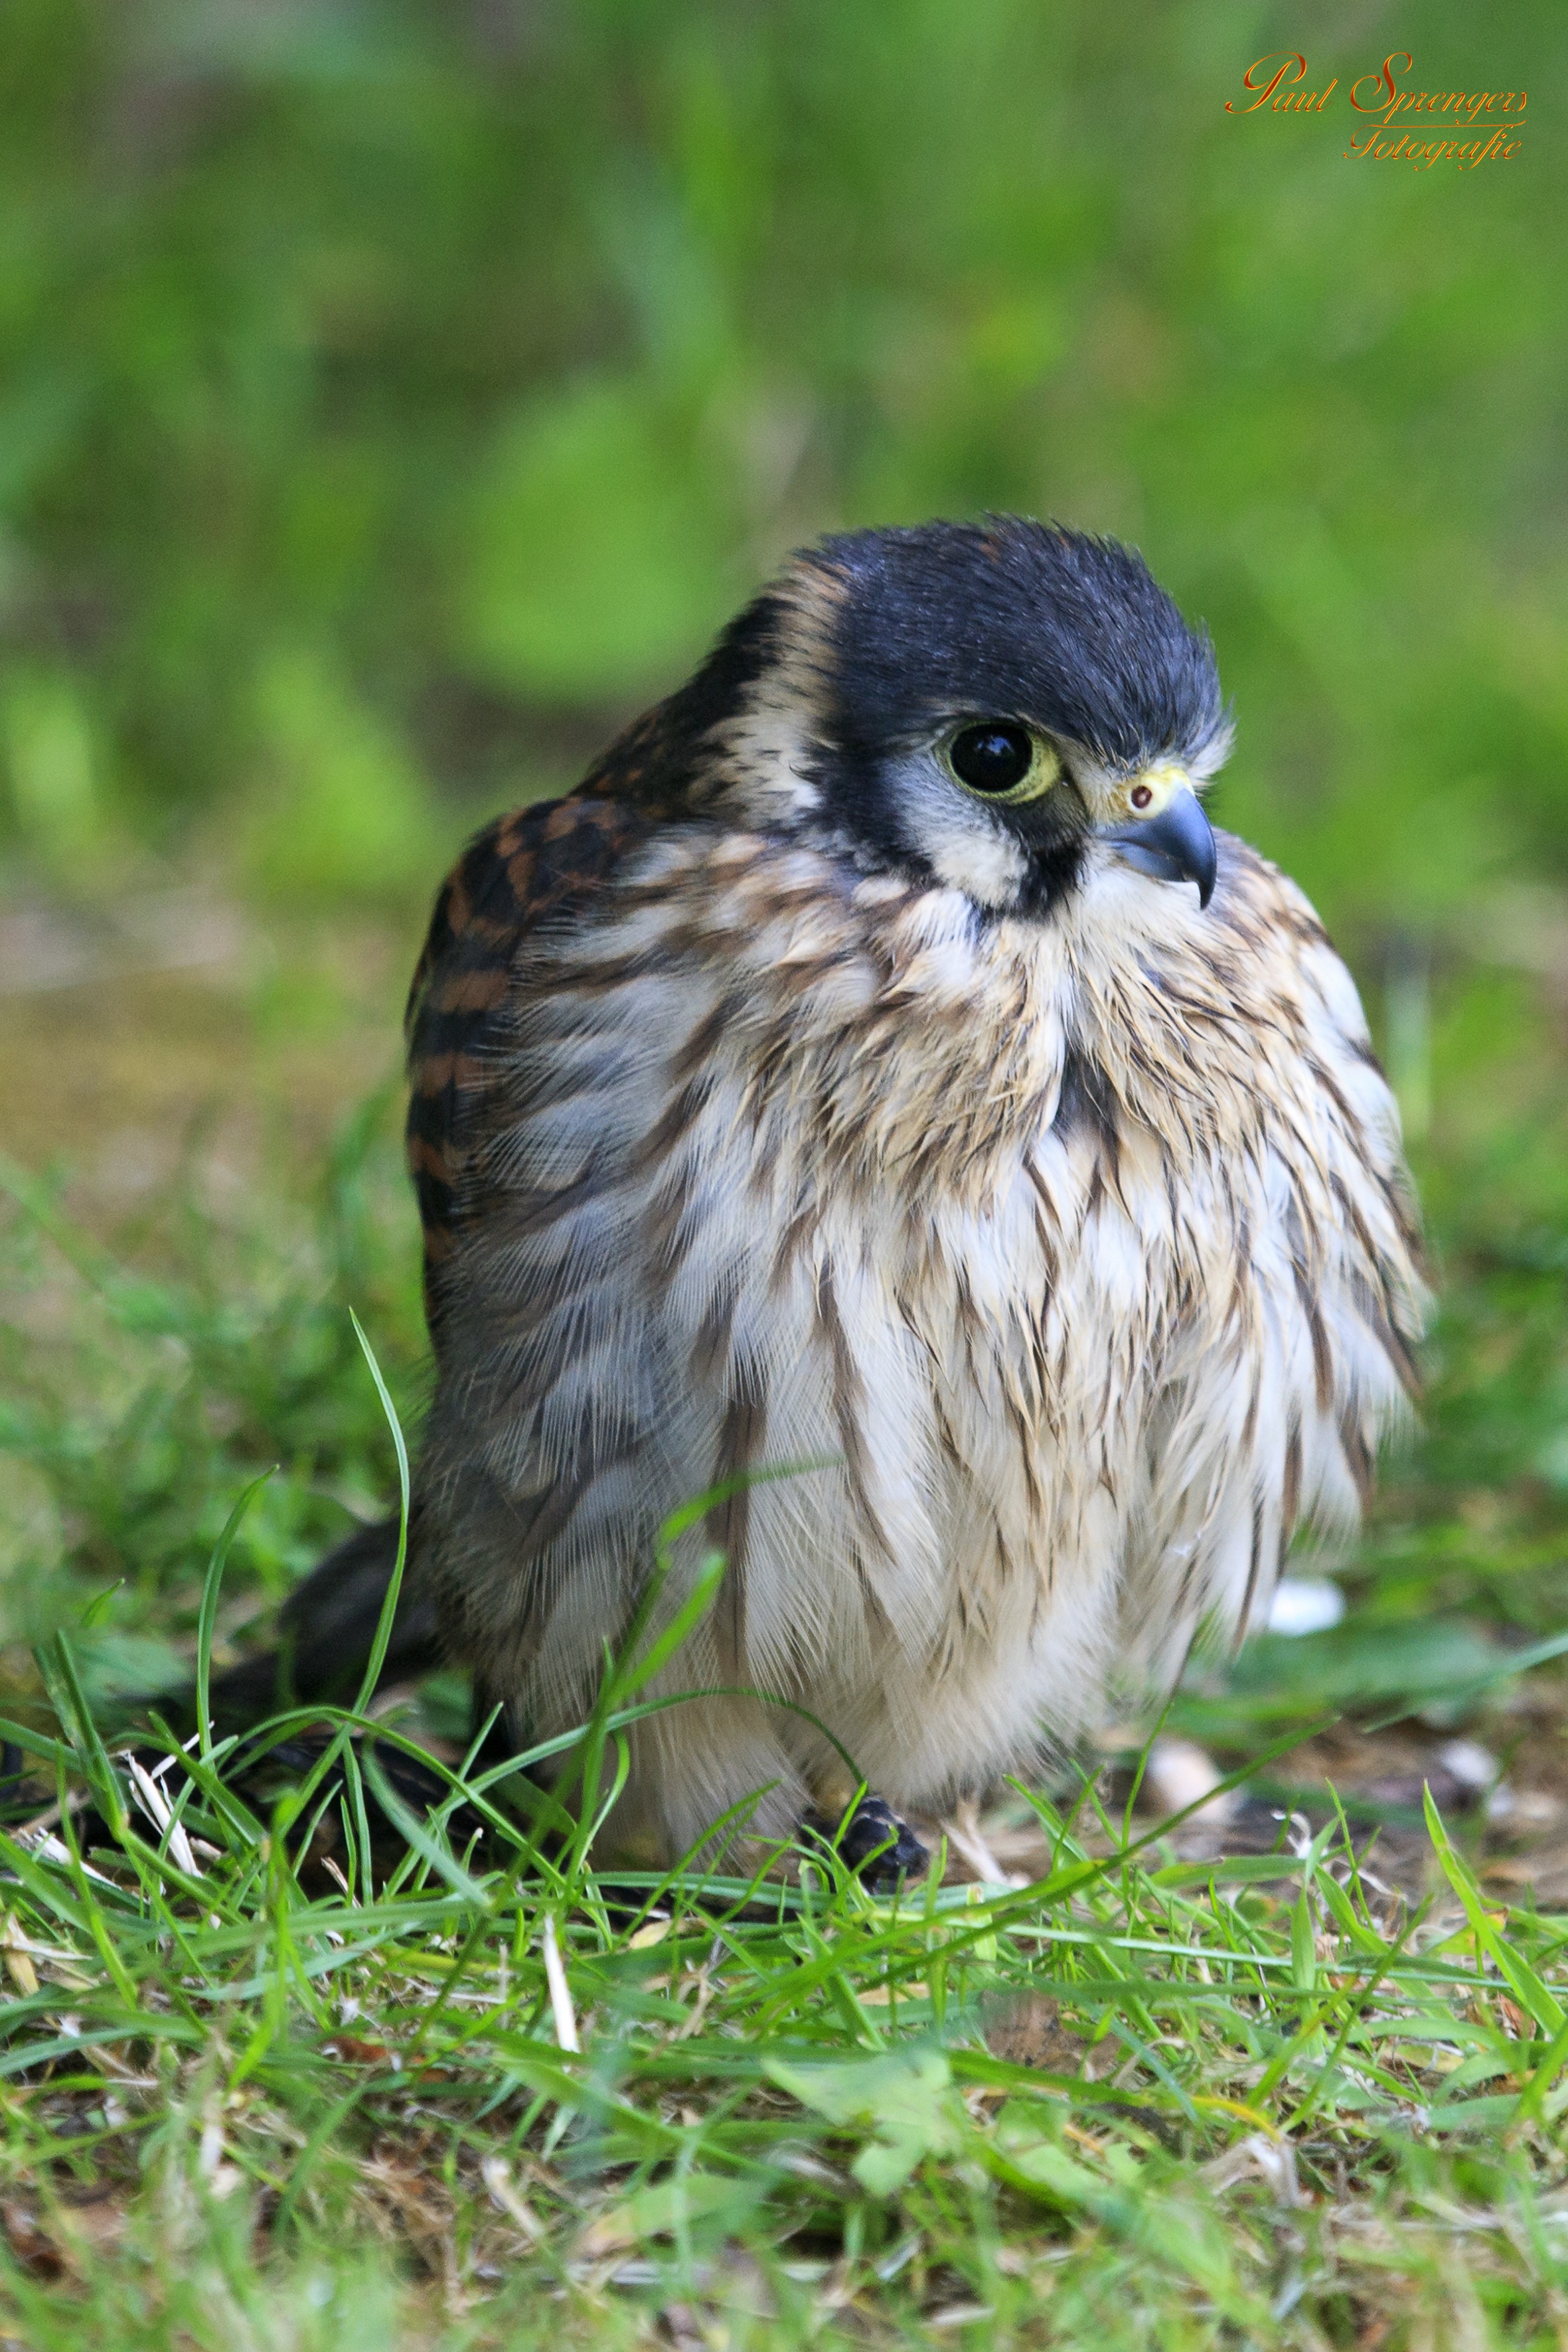
nature, bird, wildlife, beak, hawk, owl, fauna, bird of prey, birds, vertebrate, sparrow, falcon, american kestrel, perching bird